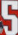
Number: 5